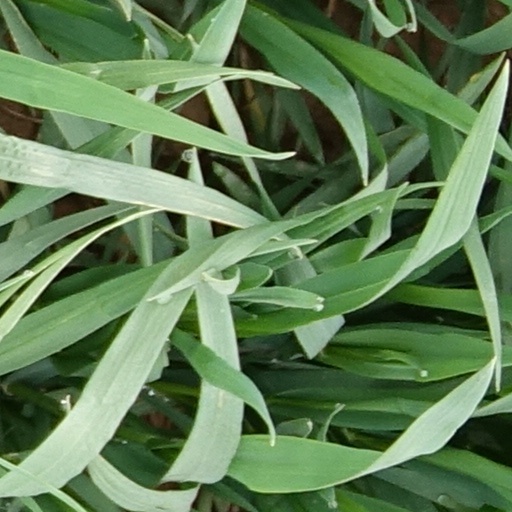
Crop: wheat